Railway electrification in Poland

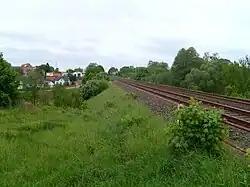
The railway line 203 Tczew – Kostrzyn constituting a part of the Prussian Eastern Railway was planned for electrification in the 1970s and 1980s. Neither of these plans were implemented. Currently, PKP plans to electrify the line in the coming years.

On October 10, 1983, the electrified section Siedlce - Mordy (19 km) was put into operation. It was the initial stage of electrification of the entire Siedlce - Czeremcha line (91 km) planned for later implementation. The electrification of this line was never completed.